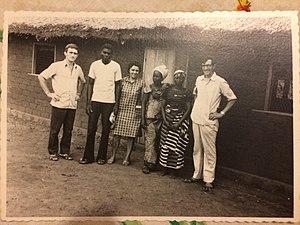
Mission catholique en RCA - 1972
Pierre-Marie Gaschy, né le 26 juin 1941 à Colmar, est un évêque catholique français, père spiritain, vicaire apostolique des îles Saint-Pierre-et-Miquelon de 2009 à 2018.